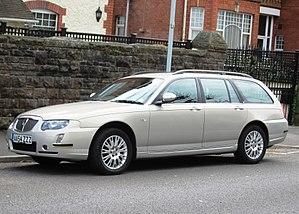
La Rover 75 est une berline de type familiale et routière haut-de-gamme produite par le constructeur automobile britannique Rover de 1999 à 2005 et destinée à remplacer les 600 et 800.